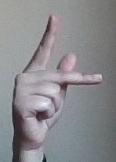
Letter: dha